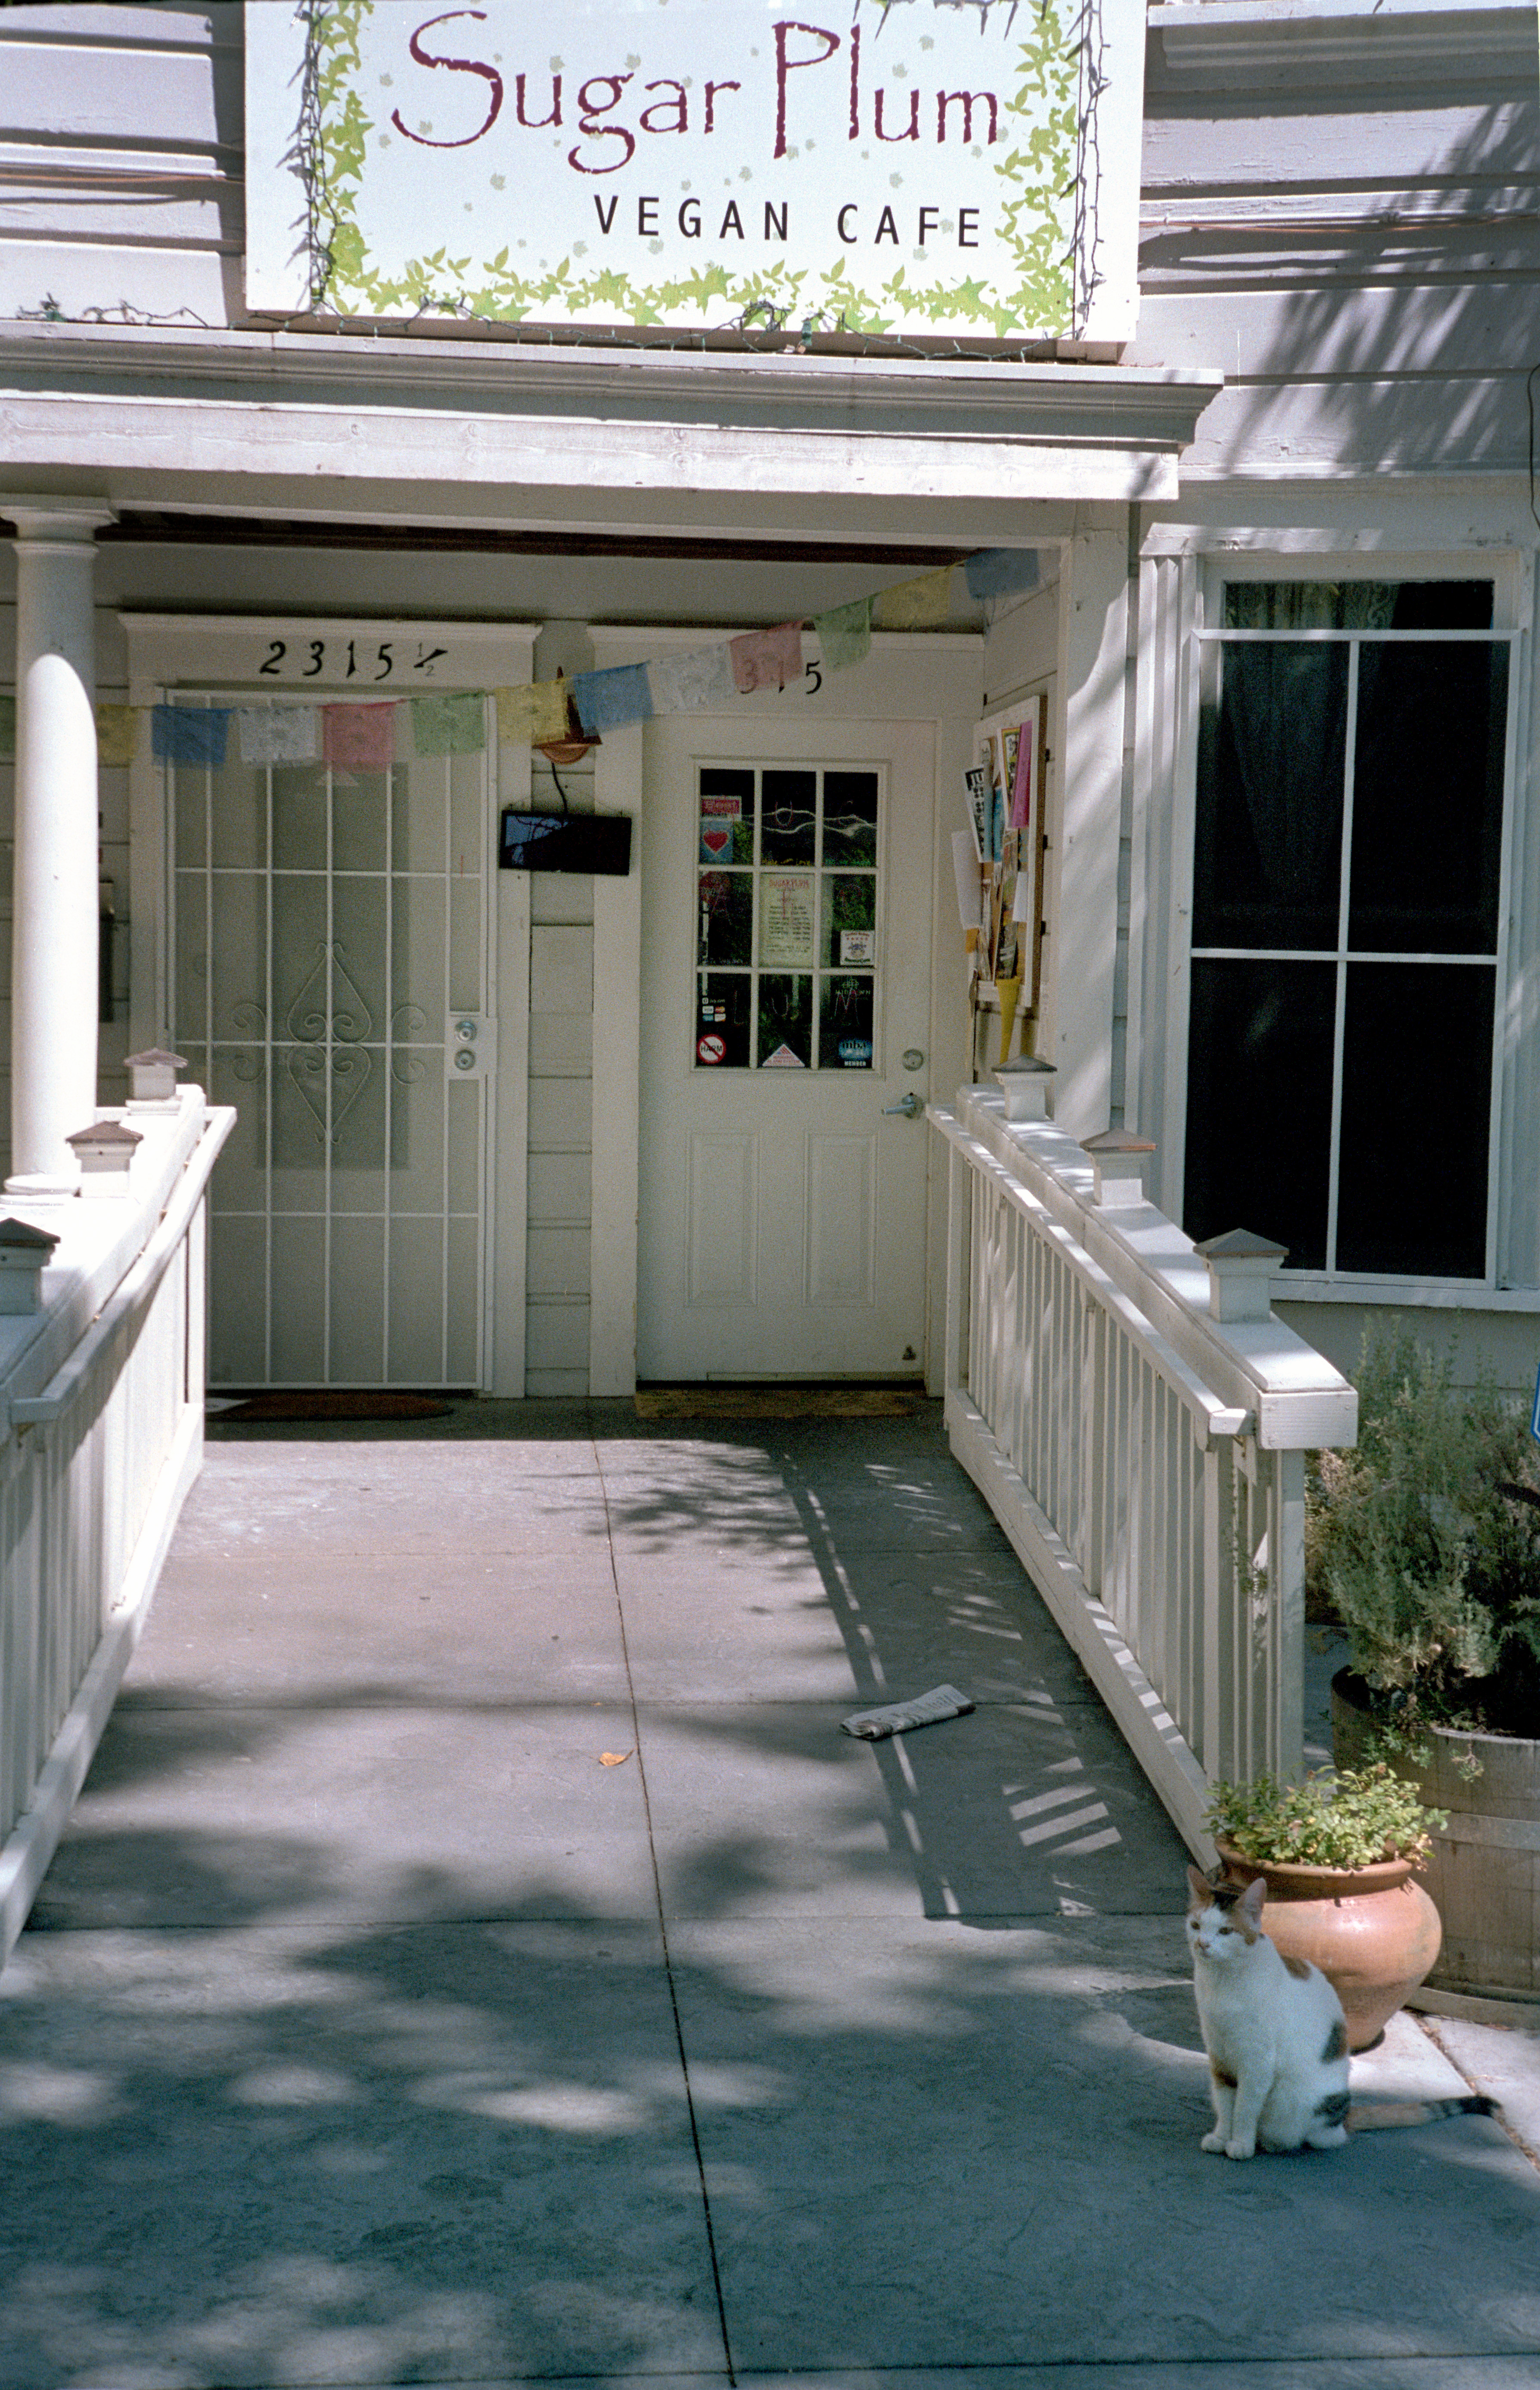
architecture, house, floor, home, porch, cottage, backyard, facade, property, california, interior design, courtyard, yard, sacramento, flooring, window covering, outdoor structure